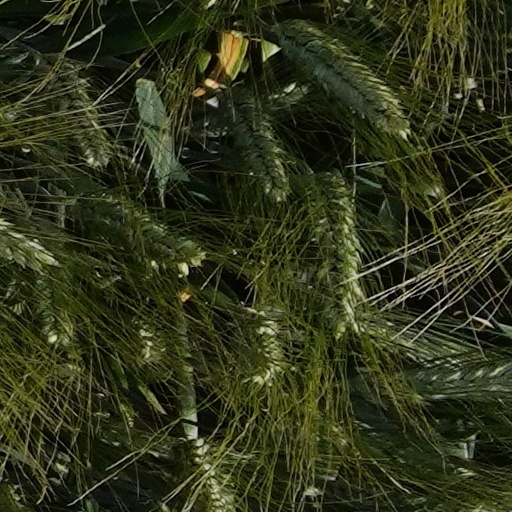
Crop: wheat